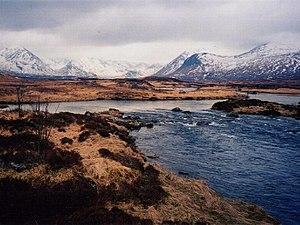
Cette liste comprend tous les sites Ramsar de l'Écosse. Les sites Ramsar sont des sites de zones humides de renommée internationale, protégés aux termes de la Convention de Ramsar sur les zones humides, qui a été développée et adoptée par les nations participantes lors d'une réunion tenue le 2 février 1971 à Ramsar en Iran. À la fin de 2010, 160 États étaient parties contractantes à la Convention, et le nombre total de sites dans le monde s'élevait à 1 920. Le Royaume-Uni est l’un des 18 signataires de la Convention et a depuis lors désigné 168 sites Ramsar. 51 de ces sites sont situés en Écosse, dont l'un, Upper Solway Flats and Marshes, qui couvre une partie de l'Écosse et de Angleterre dans le Solway Firth. La superficie totale de tous les sites Ramsar en Écosse est d'environ 313 500 hectares. Tous les sites Ramsar d'Écosse font partie du réseau européen Natura 2000 en tant que Zone de protection spéciales ou Zones spéciales de conservation, et de nombreux sites sont protégés en tant que Site d'intérêt scientifique particulier en vertu de la législation du Royaume-Uni.